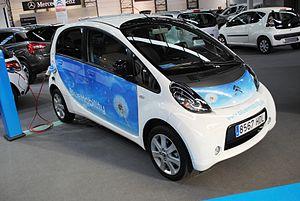
Citroën est un constructeur automobile français. Son nom en forme longue est Automobiles Citroën. L'entreprise a été fondée en 1919 par André Citroën. La marque a toujours été réputée pour ses technologies d'avant-garde et, à plusieurs reprises, elle a révolutionné le monde de l'industrie de l'automobile. Citroën a notamment créé la Traction Avant, l'utilitaire H, les 2 CV, DS, Méhari, SM, GS, CX, BX ou encore la XM, qui sont toutes des créations d'avant-garde.